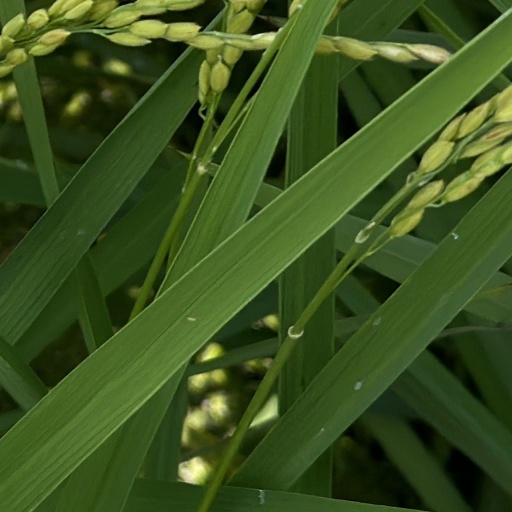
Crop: rice